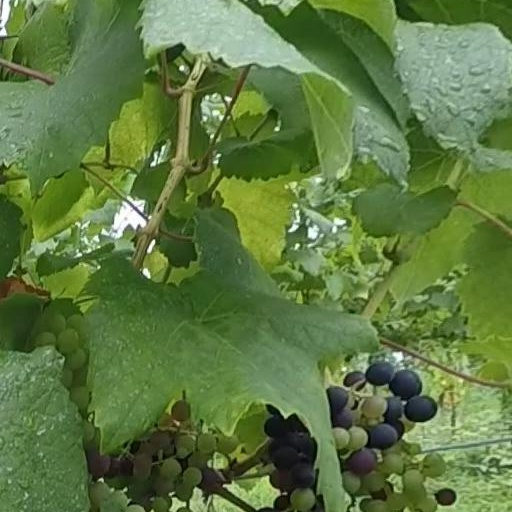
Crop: grape